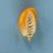
Maize quality: Good